Kamenica, Sabinov District

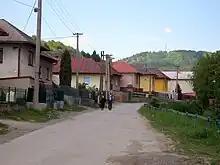
Houses along the main street in the village.

The records for genealogical research are available at the state archive "Statny Archiv in Presov, Slovakia"